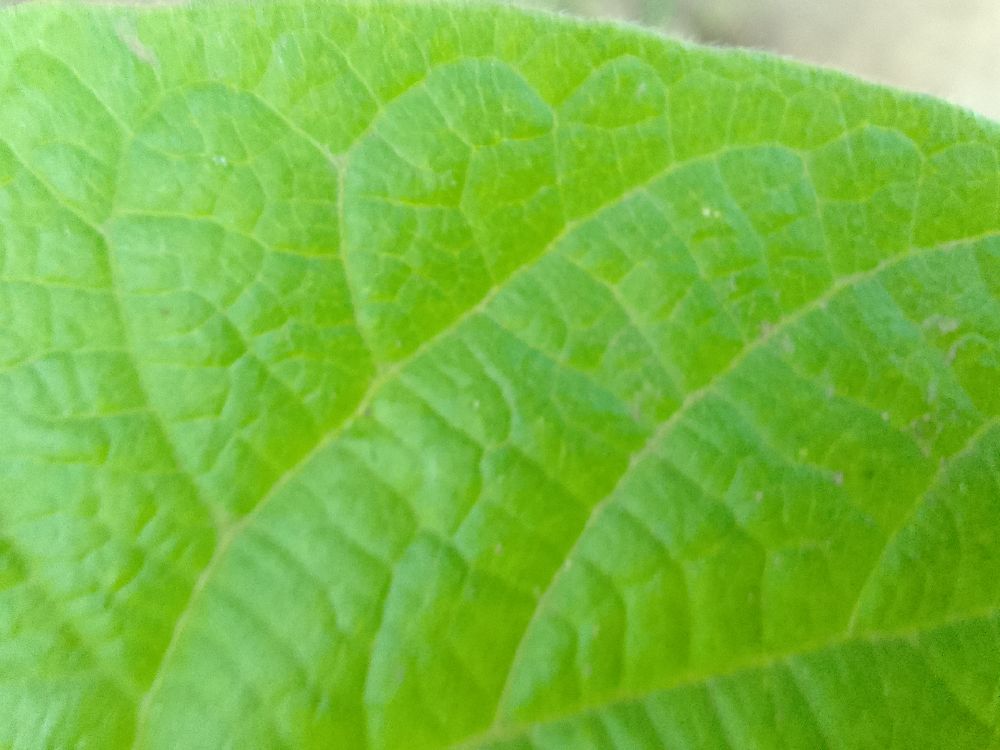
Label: healthy